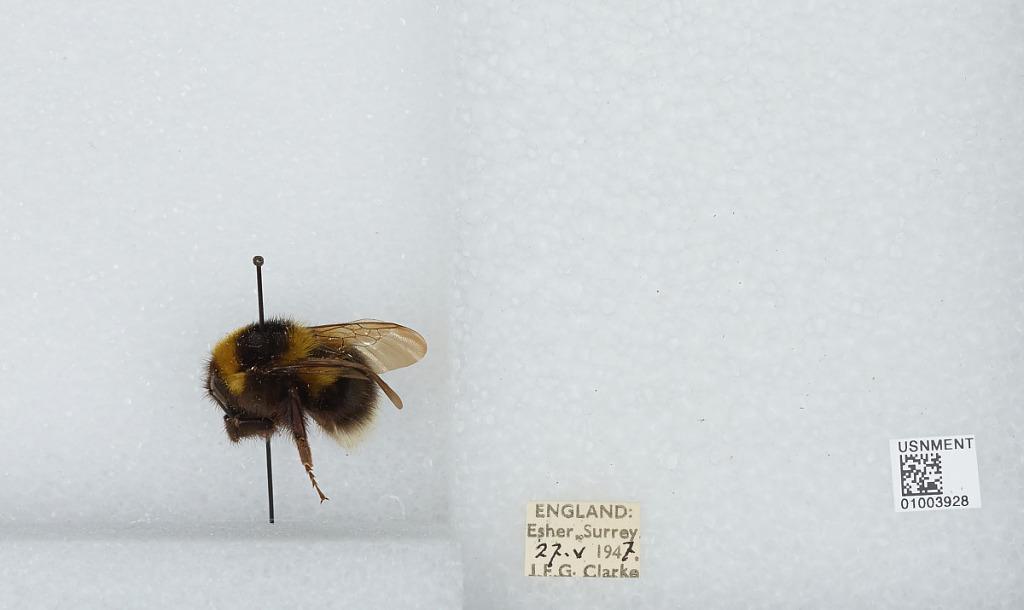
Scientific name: Bombus (Megabombus) hortorum (Linnaeus)
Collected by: J. Clarke
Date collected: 1947-5-27
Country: United Kingdom
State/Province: England
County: Surrey
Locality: Esher, Elmbridge
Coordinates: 51.3691, -0.365